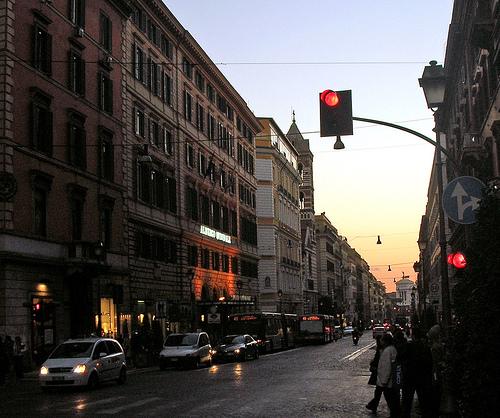
Weather: rain or strom